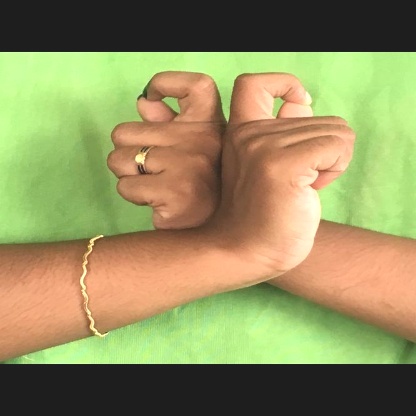
Mudra: Berunda